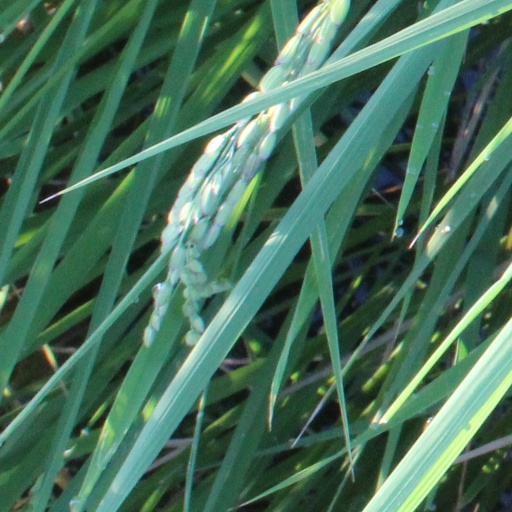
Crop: rice